Balthasar Lauwers

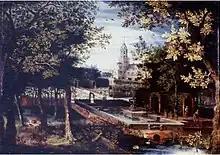
"Wooded landscape with animals and huntsmen"

Lauwers left Antwerp and travelled via Milan and Venice to Rome. His arrival in Italy must be placed around 1600 when he was still in his early twenties. In Rome, he was a pupil of, and later worked as an assistant to, the prominent Flemish landscape painter Paul Bril who had established himself in Rome around 1582. Thanks to Paul Bril's connections in Rome, Lauwers was able to secure various commissions.